BAW Yusheng

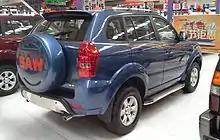
BAW Yusheng 007 rear

Debuting during the 2010 Beijing Auto Show, price range of the BAW BW007 ranges from 89,800 yuan to 12,800 yuan at launch, and was adjusted to 82,800 yuan to 107,800 yuan later in the market.